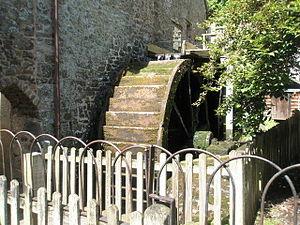
Cette liste des musées du Somerset, Angleterre contient des musées qui sont définis dans ce contexte comme des institutions qui recueillent et soignent des objets d'intérêt culturel, artistique, scientifique ou historique. leurs collections ou expositions connexes disponibles pour la consultation publique. Sont également inclus les galeries d'art à but non lucratif et les galeries d'art universitaires. Les musées virtuels ne sont pas inclus.